Samara culture

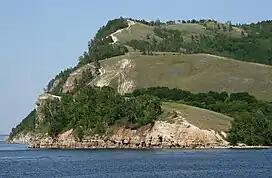
A typical hill at the Samara bend of the Volga

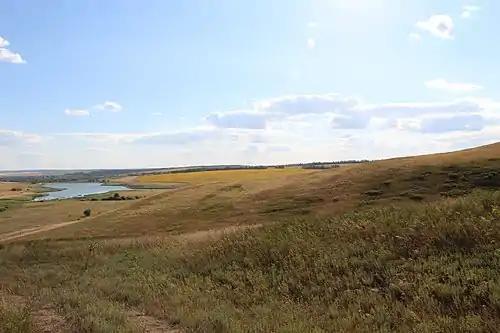
Steppe landscape in the Samara region

The graves found are shallow pits for single individuals, but two or three individuals might be placed there.